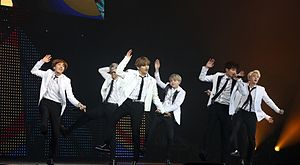
BTS (musikgruppe) / Historie / 2015-2016: Mainstream gennembrud og kommerciel succes
BTS til KCON i Paris, 2016
"BTS er en sydkoreansk drengegruppe, dannet af Big Hit Entertainment. De debuterede i 2013, og er siden blevet den største K-pop gruppe nogensinde, med en af de største fanbaser, både nationalt og internationalt. De har slået en række rekorder, blandt andet blev deres album ""Love Yourself: Her"" det første album i 16 år der havde solgt en million kopier i Sydkorea. Man regner med, at de i dag har solgt omkring fem millioner albummer over hele verden.